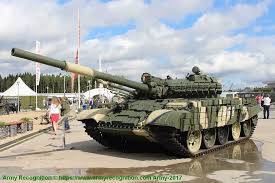
Label: Tank